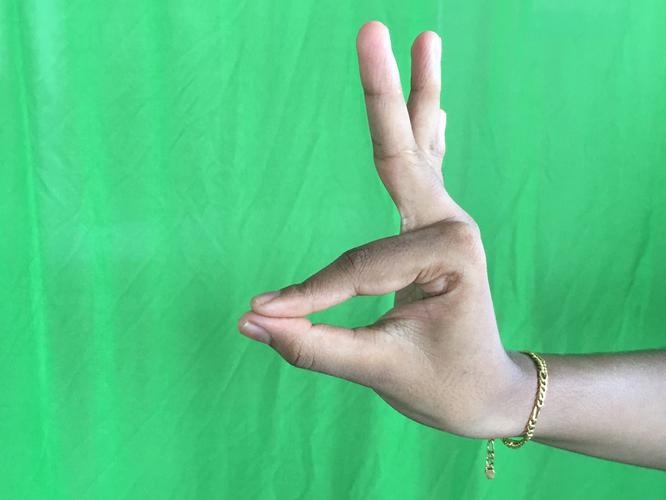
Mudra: Hamsasyam
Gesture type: single_hand